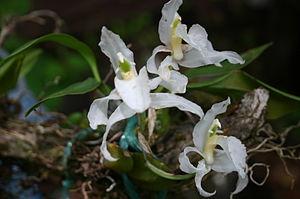
Rhynchostele est un genre d'orchidées épiphytes du Mexique, d'Amérique centrale et du Venezuela.